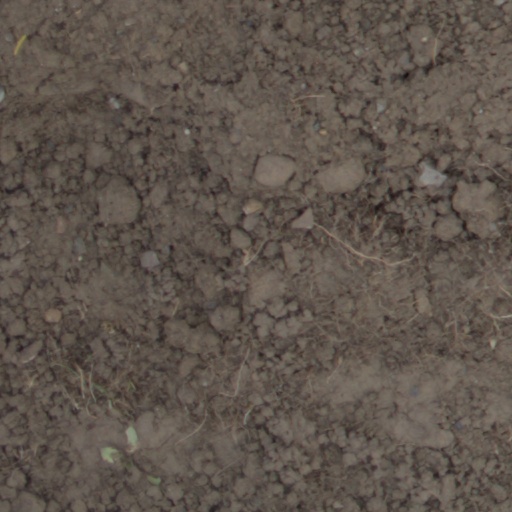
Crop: wheat